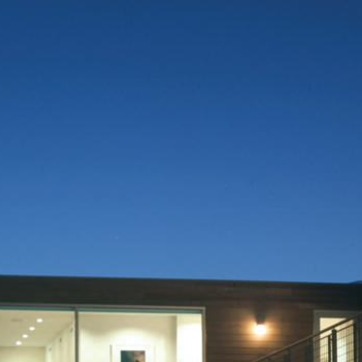
Material: sky